Charles Euan-Smith

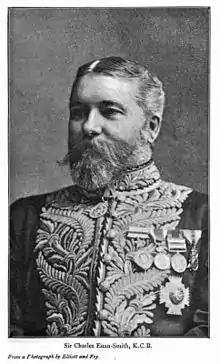
Sir Charles Euan-Smith in court dress

Charles Bean Smith (he added Euan to his surname later) was the son of Dr Euan McLaurin Smith, of Georgetown, British Guiana, and his wife Elisa Bean. After being educated privately in England and Belgium he joined the Madras Army at the age of 17 as an ensign and was promoted to lieutenant in 1861. He took part in the 1868 Expedition to Abyssinia, was present at the capture of Maqdala and received the campaign medal. He was promoted to captain in 1870 and was secretary to Sir Frederic Goldsmid's special commission in 1871 for the delimitation of the Baluch frontier with Persia. He was given the temporary rank of Major when he accompanied Sir Bartle Frere on his expedition to Zanzibar in 1872 to negotiate a treaty with the Sultan for the suppression of the slave traffic.